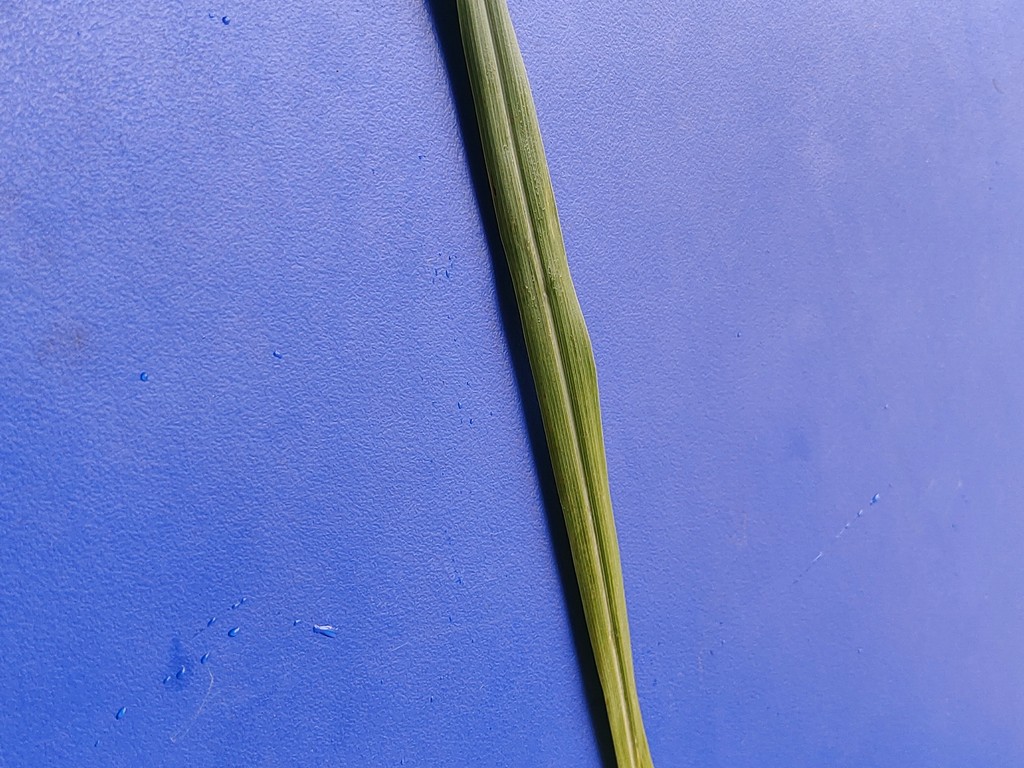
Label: Healthy